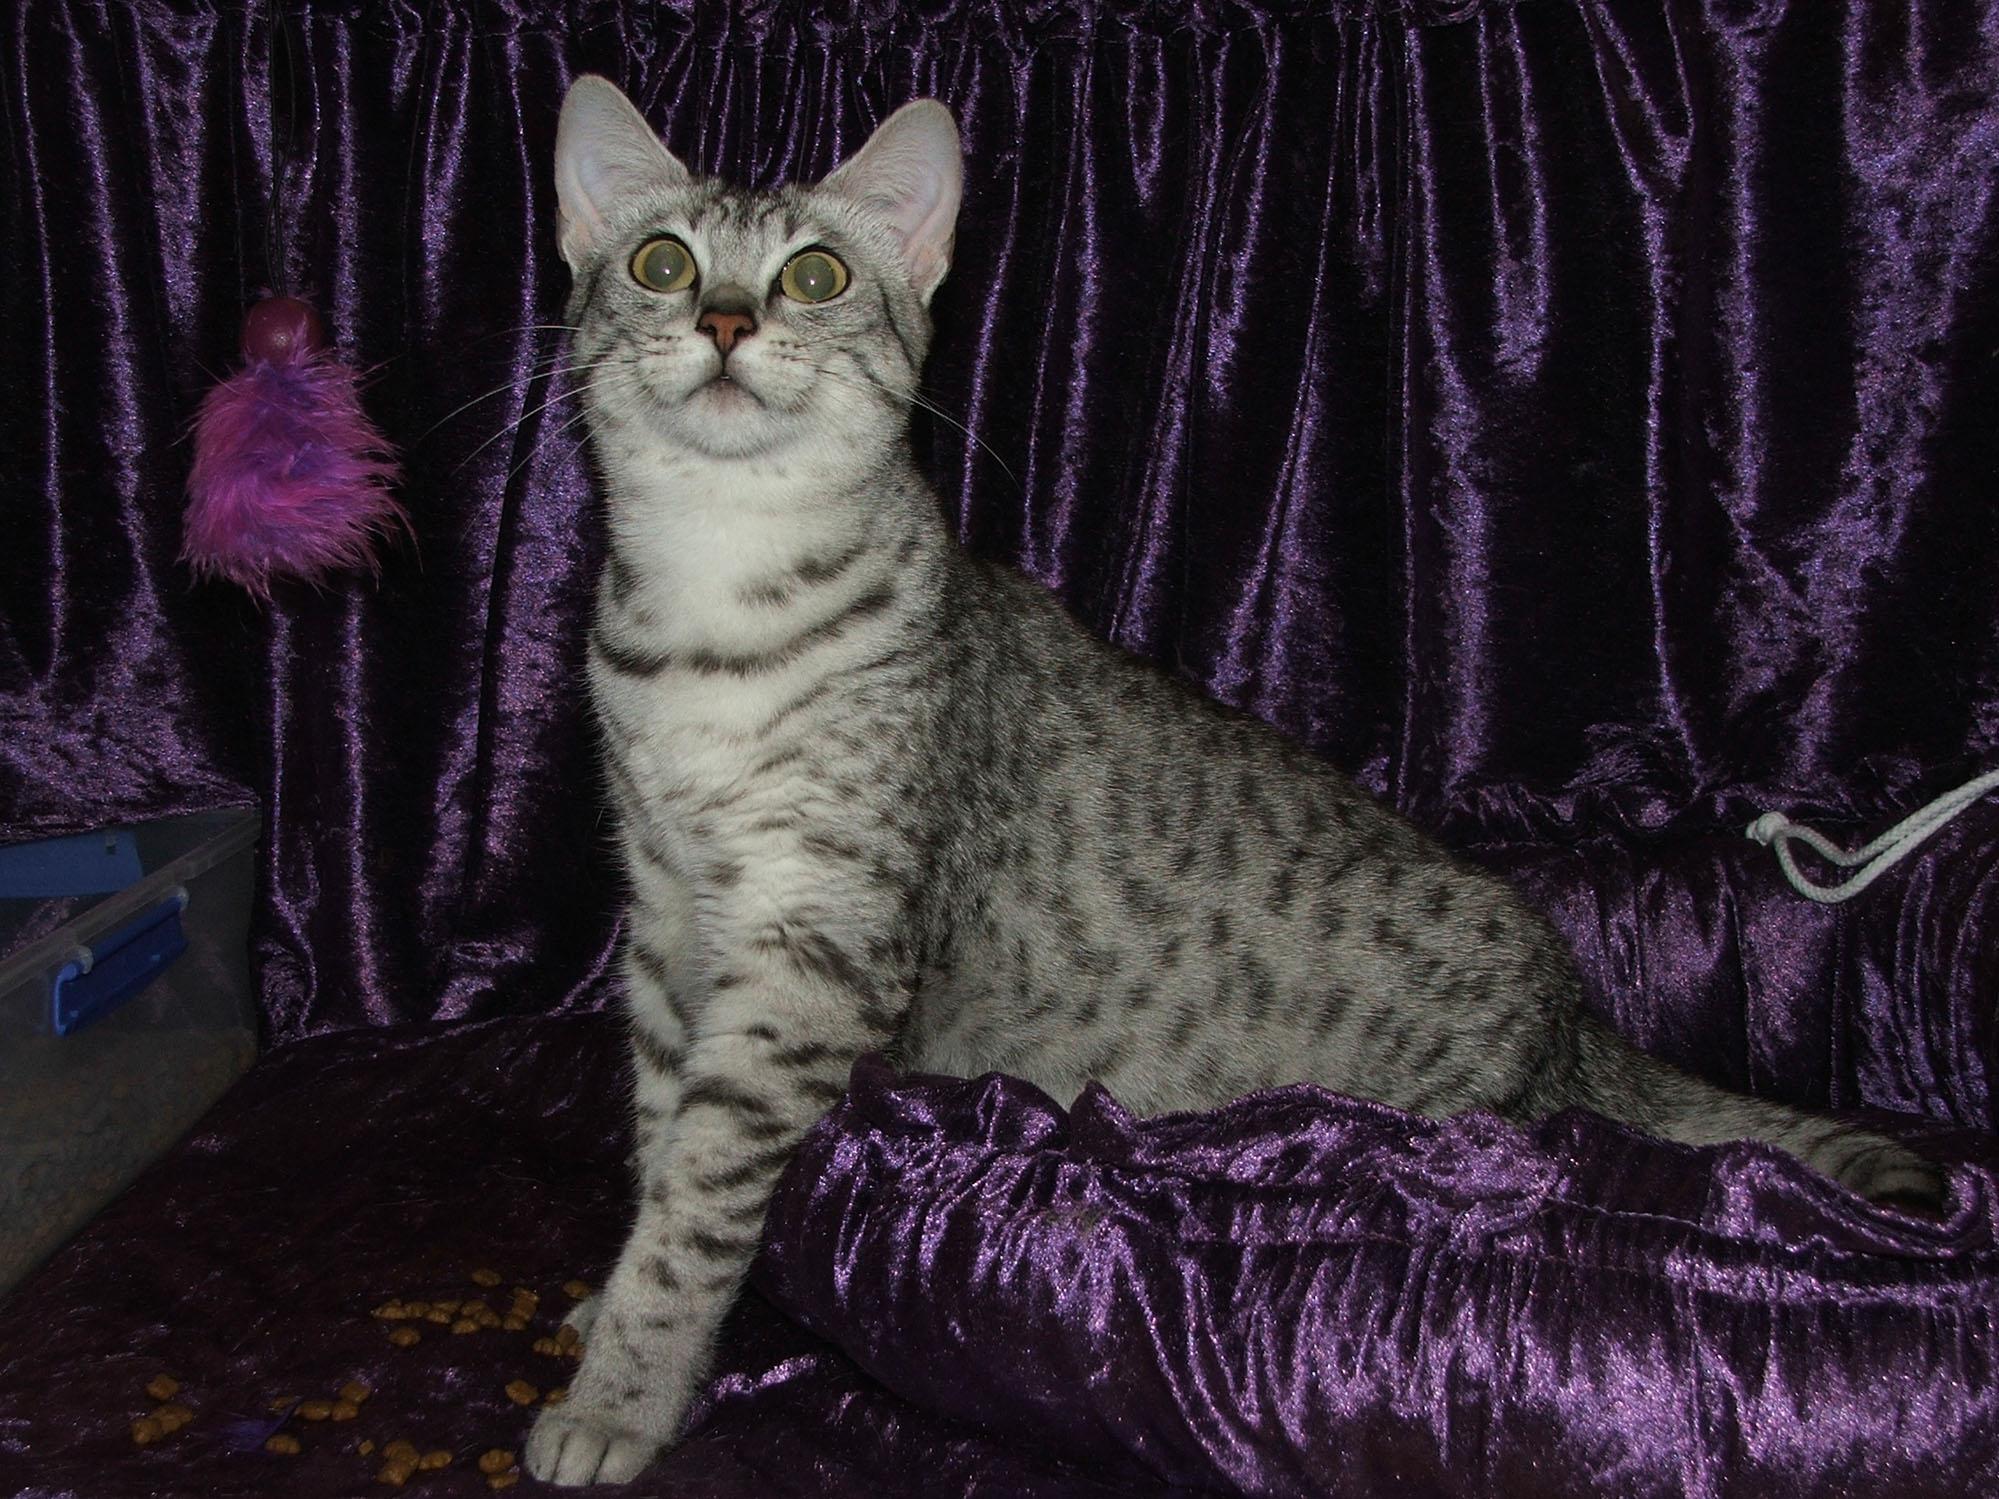
Breed: Egyptian Mau